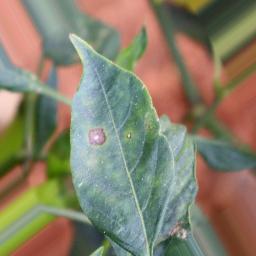
Label: cercospora